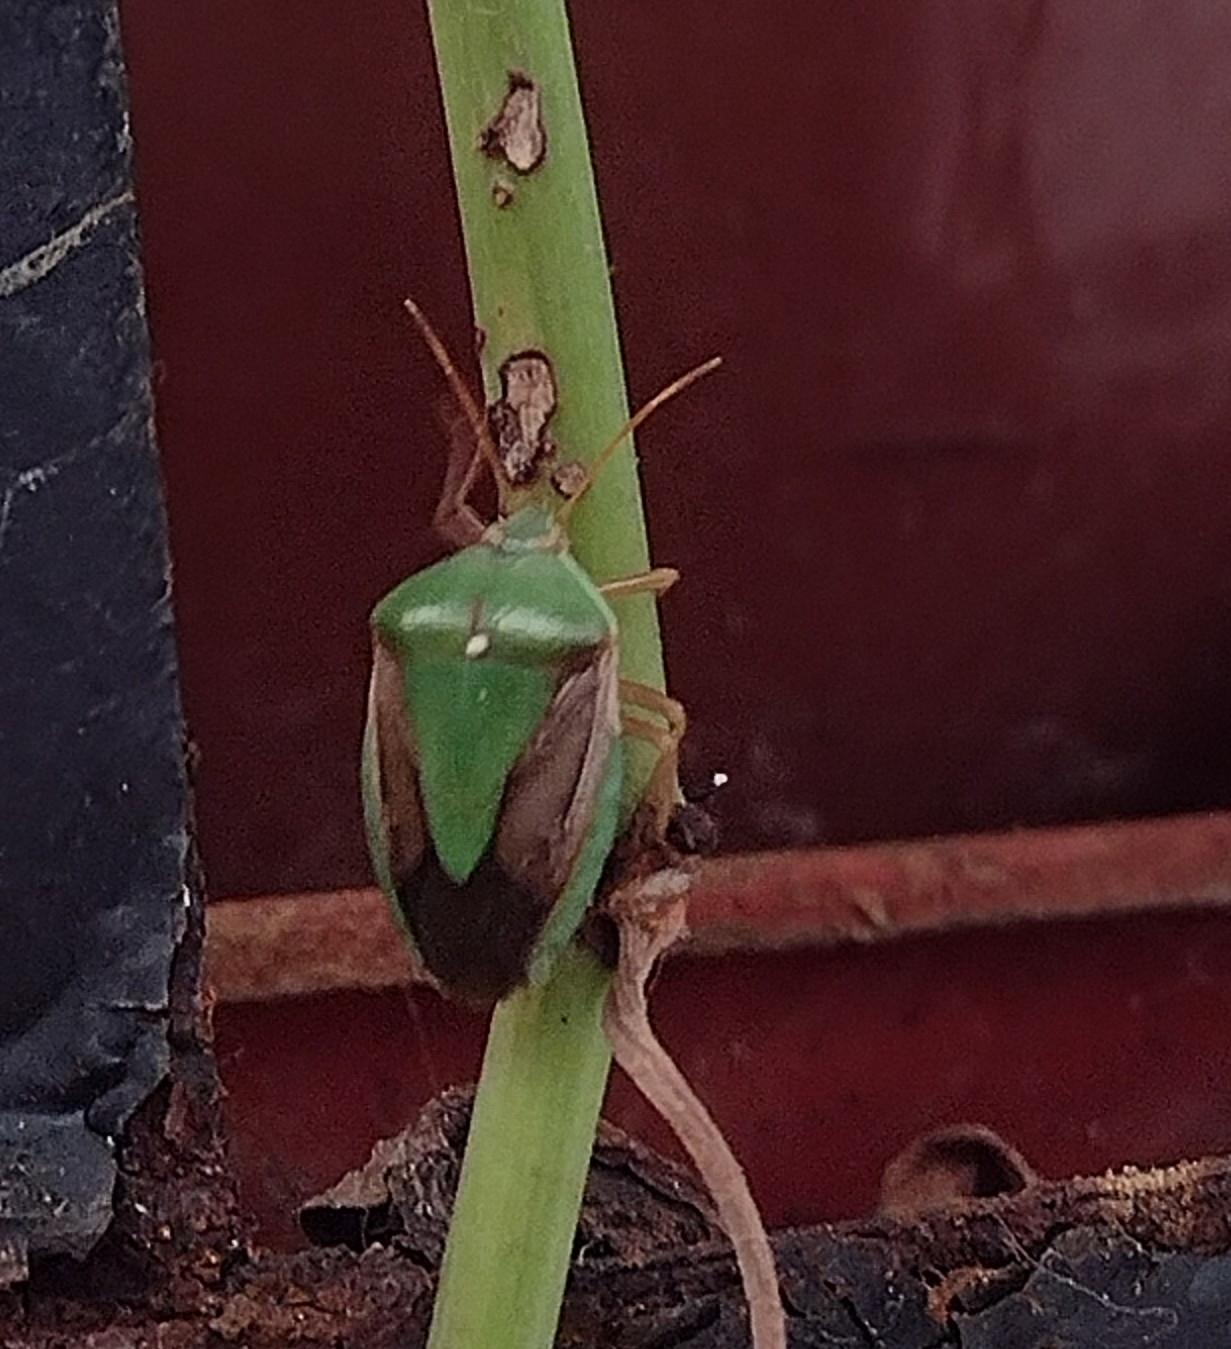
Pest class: stink_bug